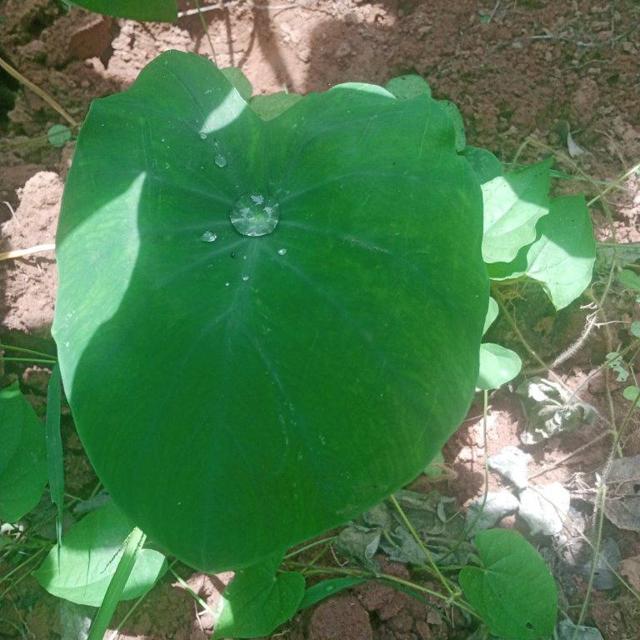
Label: Healthy